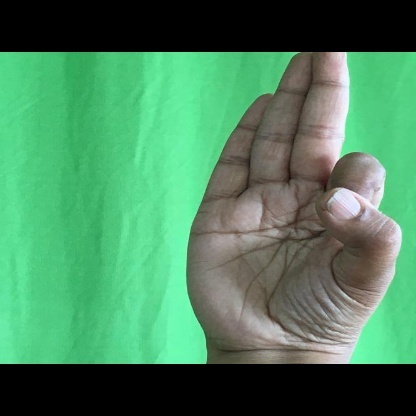
Mudra: Aralam